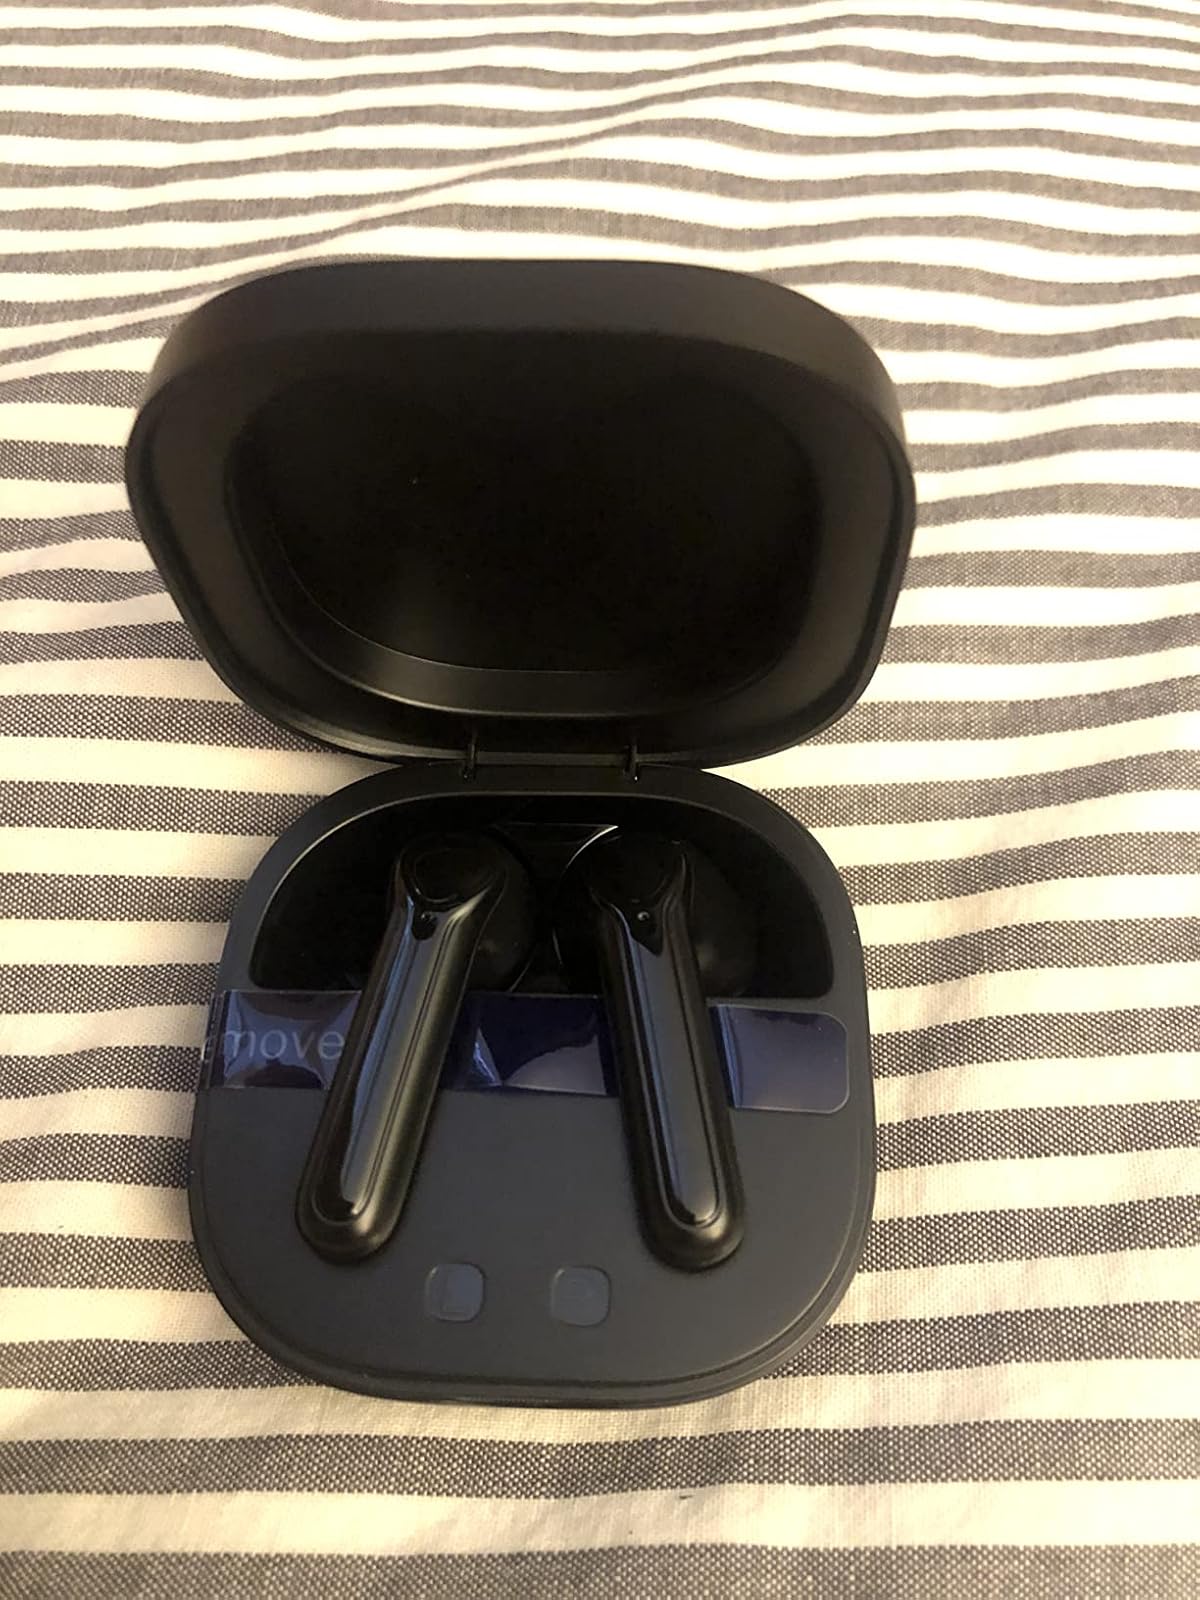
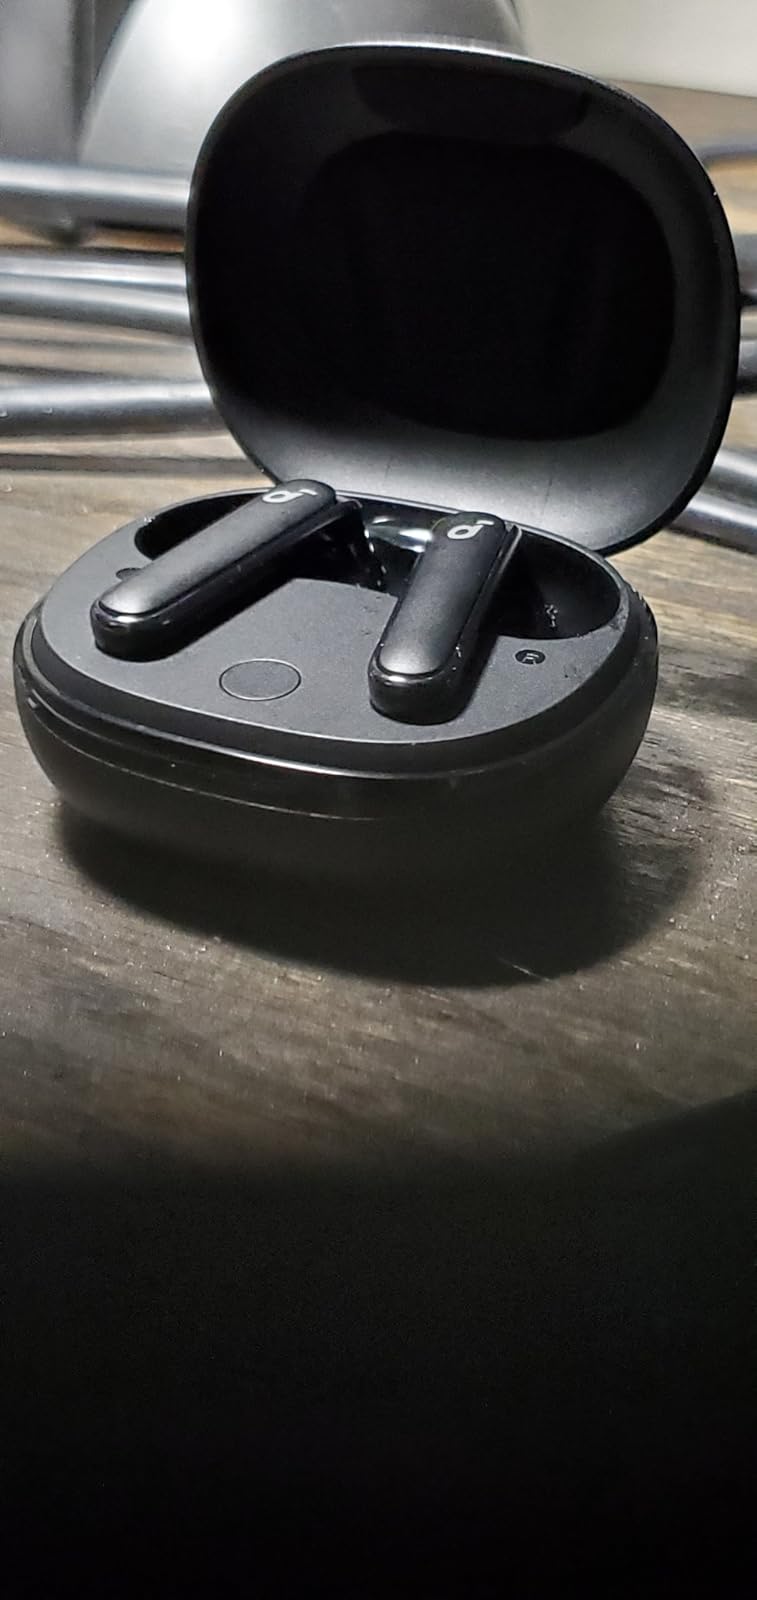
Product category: earbuds
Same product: no